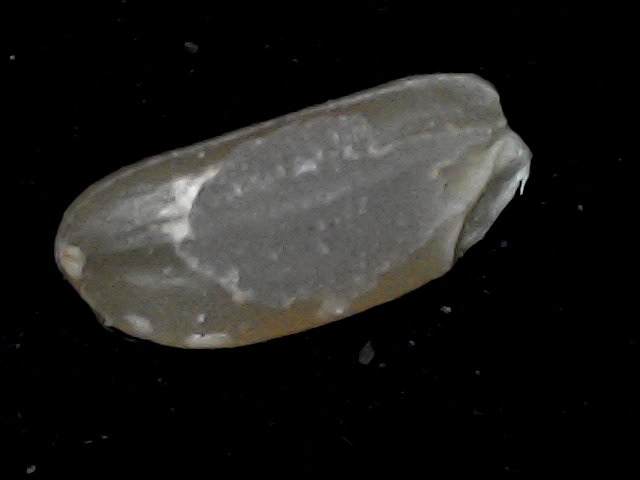
Rice variety: BD76